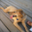
Label: dog